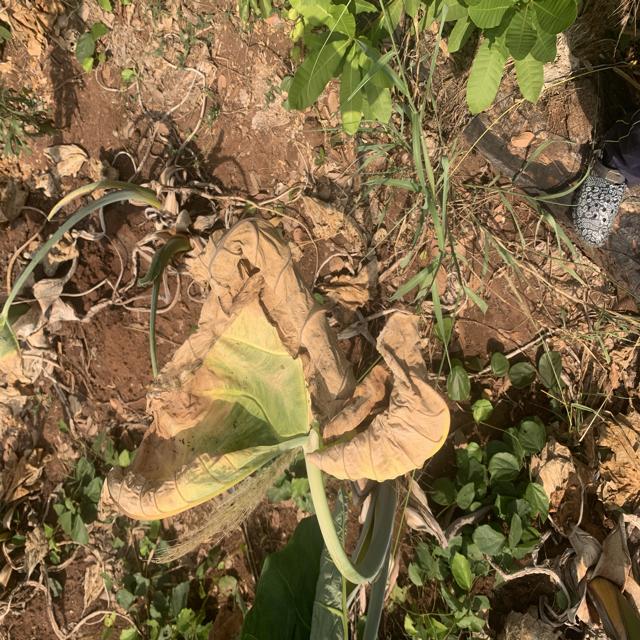
Label: Late_Blight